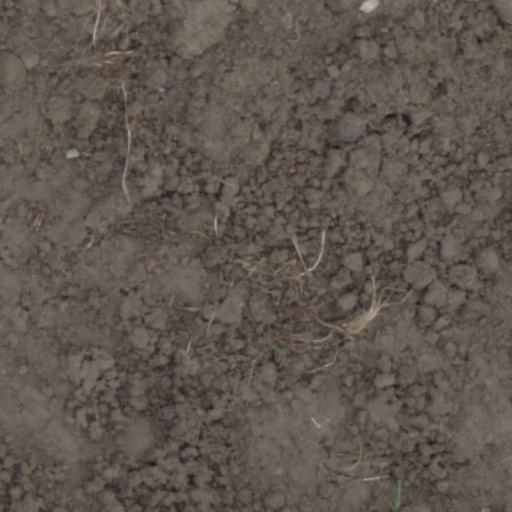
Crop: wheat